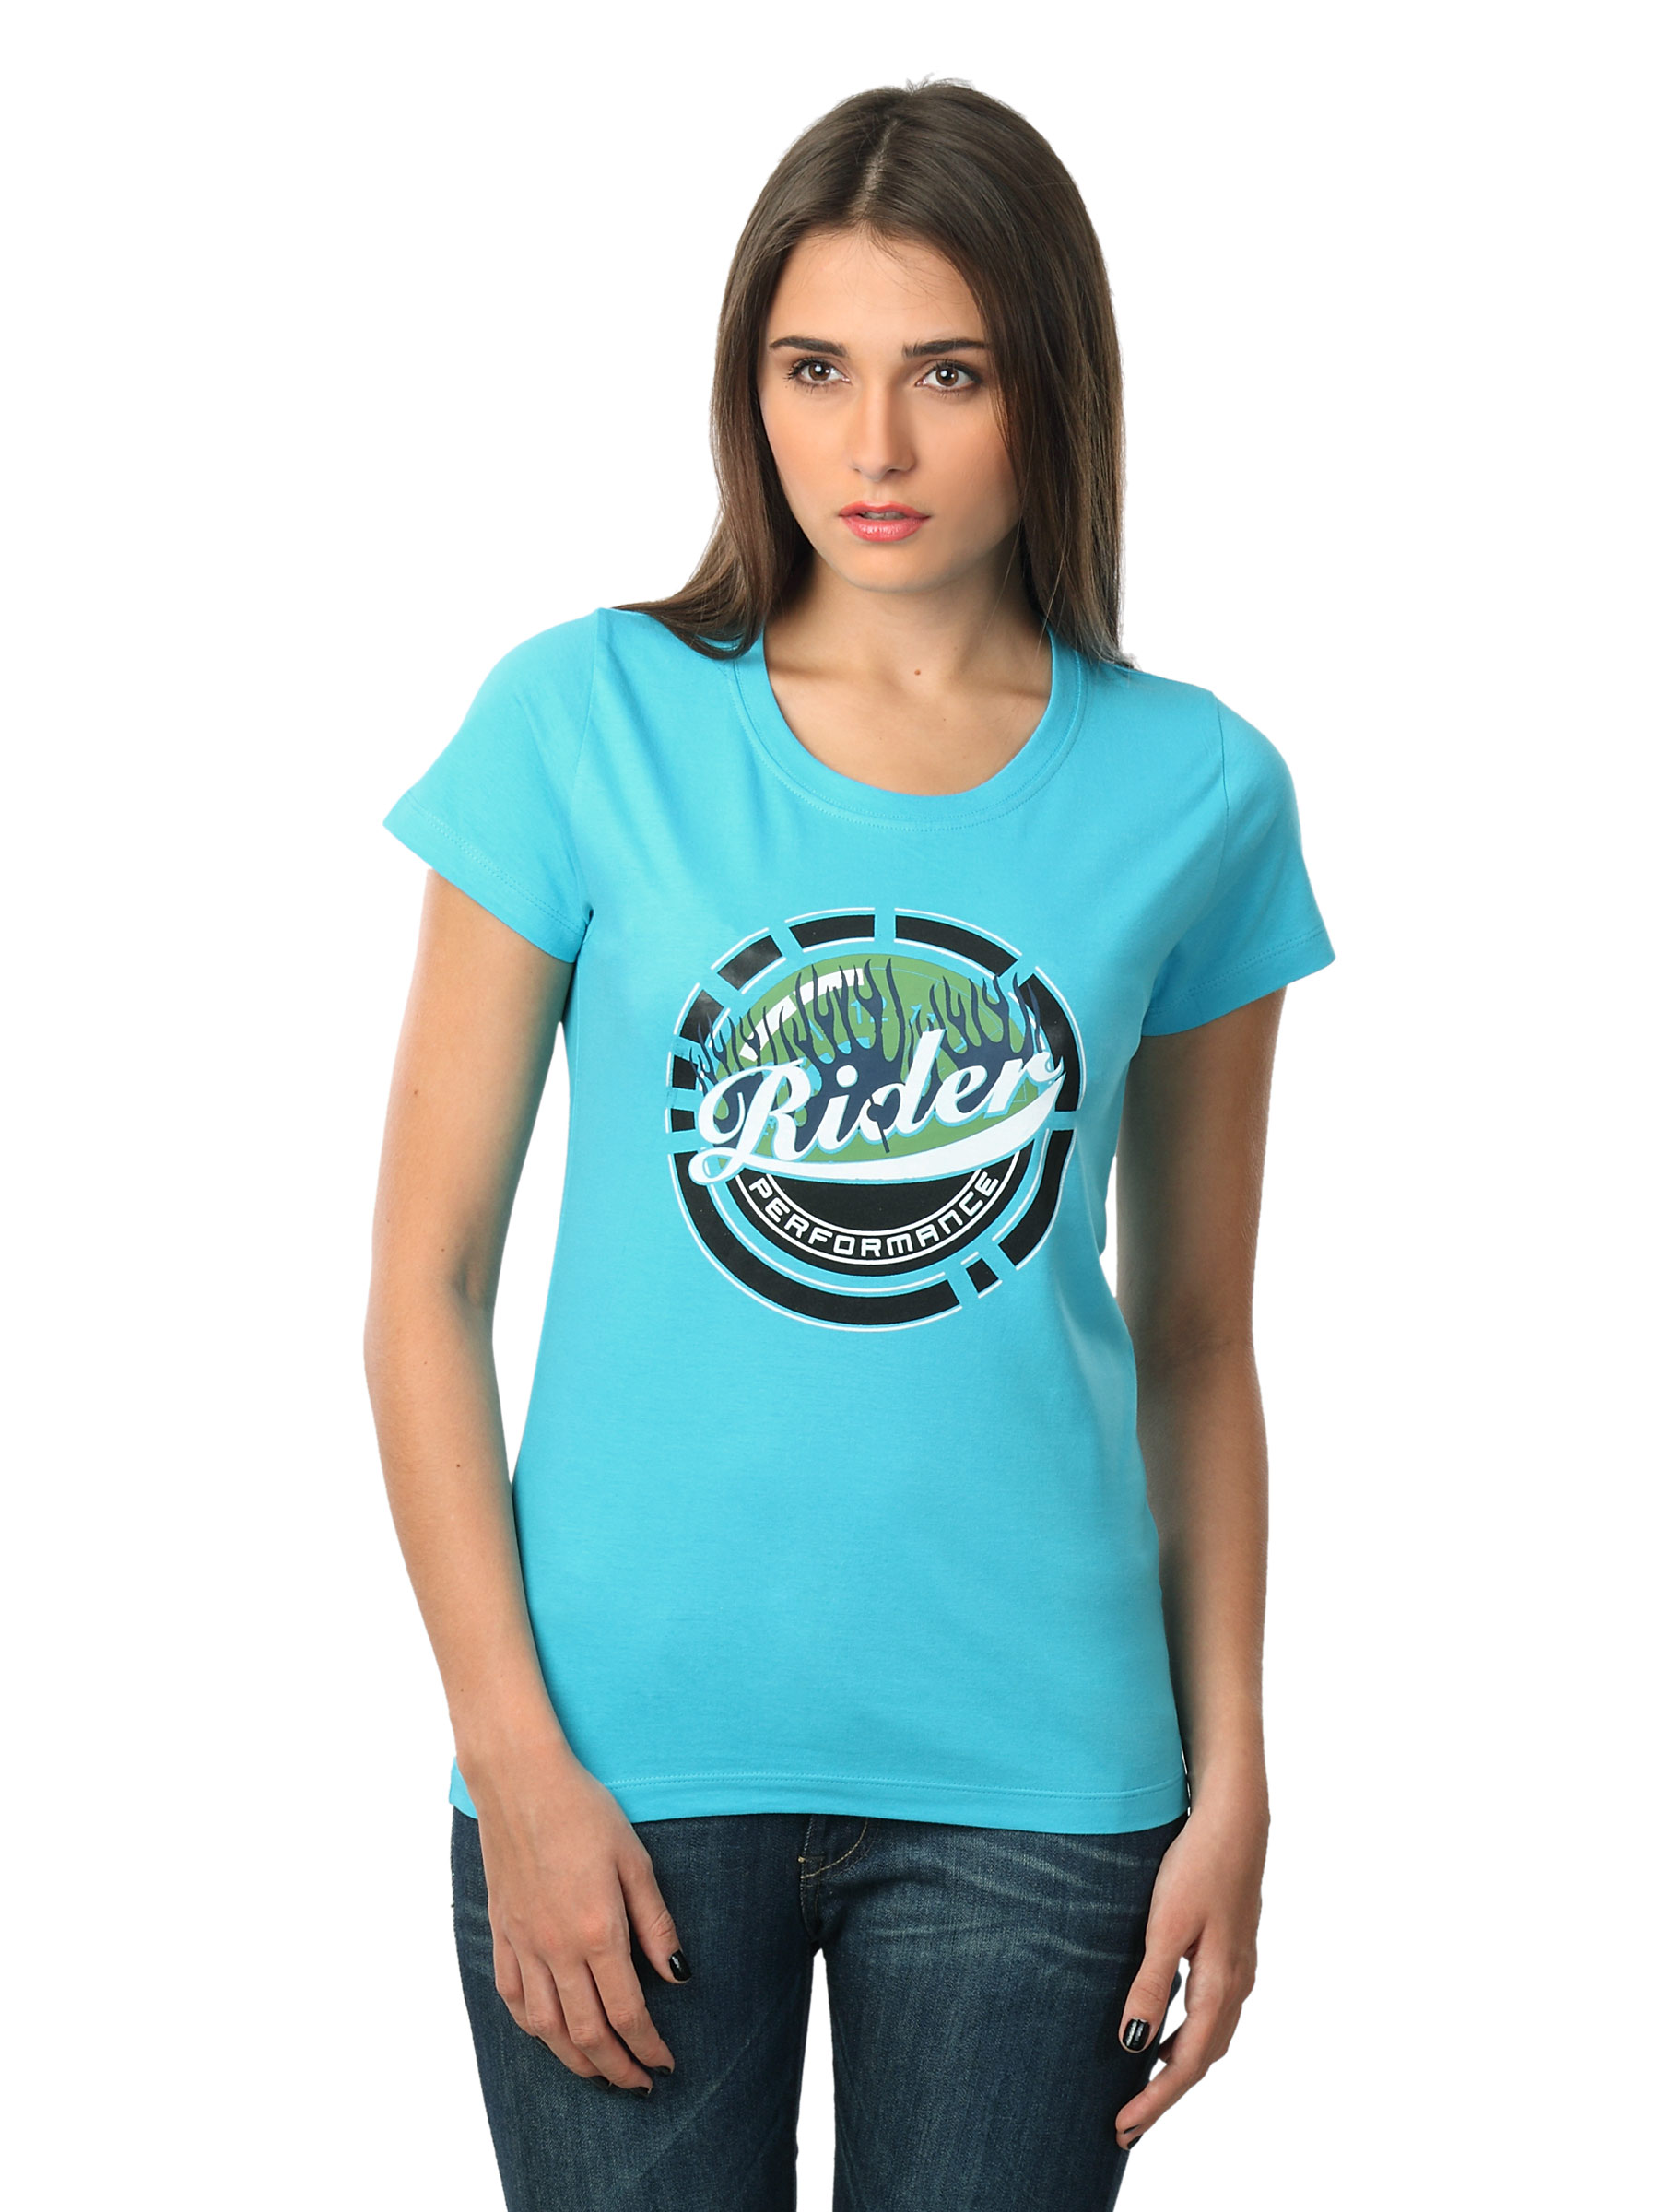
Myntra Women Rider Blue T-shirt
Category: Apparel / Topwear / Tshirts
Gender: Women
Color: Blue
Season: Summer 2012
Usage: Casual